The Twelve and the Genii

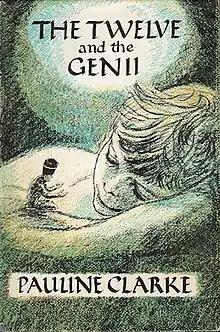
Front cover of first edition

The Twelve and the Genii, or "The Return of the Twelves" in the US, is a low fantasy novel for children by Pauline Clarke, first published by Faber in 1962 with illustrations by Cecil Leslie. It features a young boy and "what might have happened if the lost toy soldiers that once belonged to the Brontë children had ever been found again".